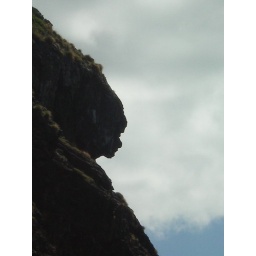
A lady's face in the rock face in the Bay of Islands New Zealand.